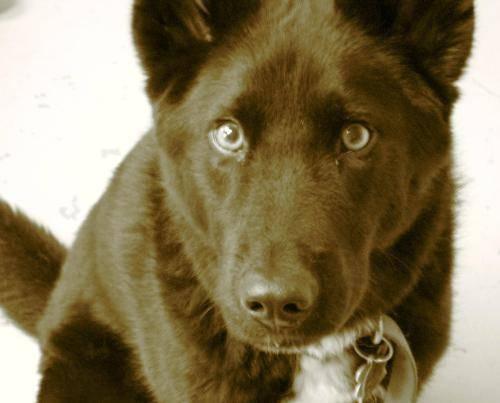
dog